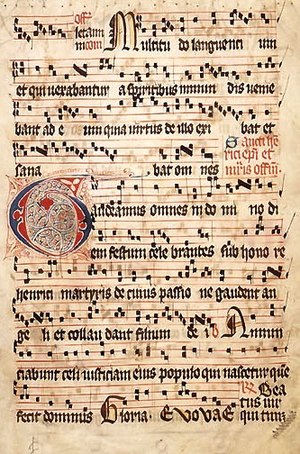
Gregoriansk sang
Salmebog fra Åbo, 13./1400-tallet
Gregoriansk sang er enstemmig liturgisk sang uden harmonier. Sangformen er opkaldt efter pave Gregor den Store som næppe indførte sangformen som den kendes i dag, men lagde både det liturgiske og musikalske grundlag. Gregor var ikke selv komponist, men indsamlede liturgiske melodier fra de forskellige kirker og skabte en mere ensartet sang inden for kirken. Sangformen bruges som en del af liturgien i Den romersk-katolske kirke.